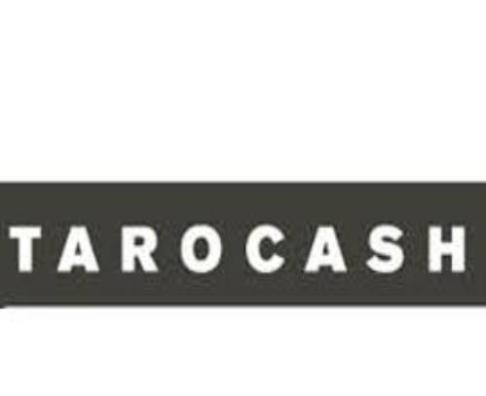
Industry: Clothes